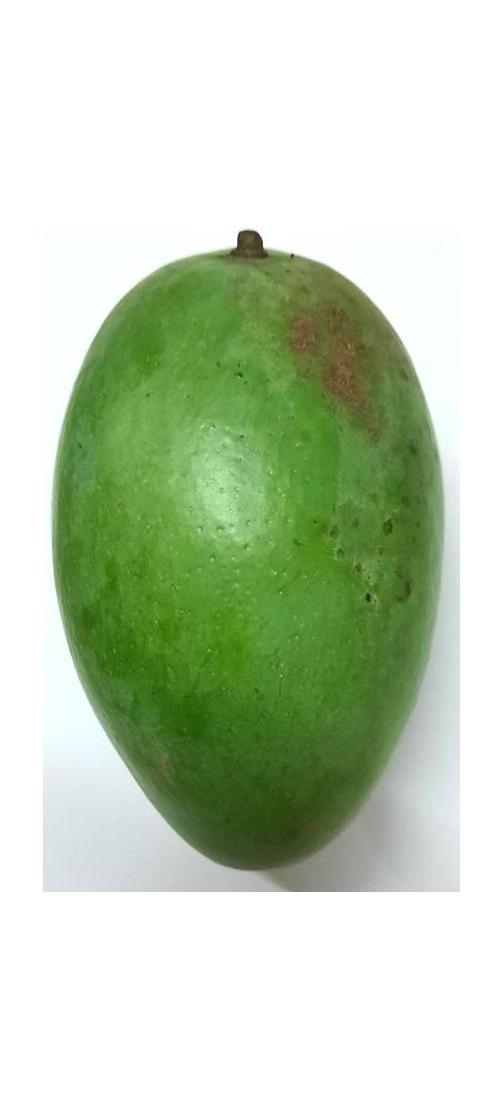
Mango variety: Amrapali